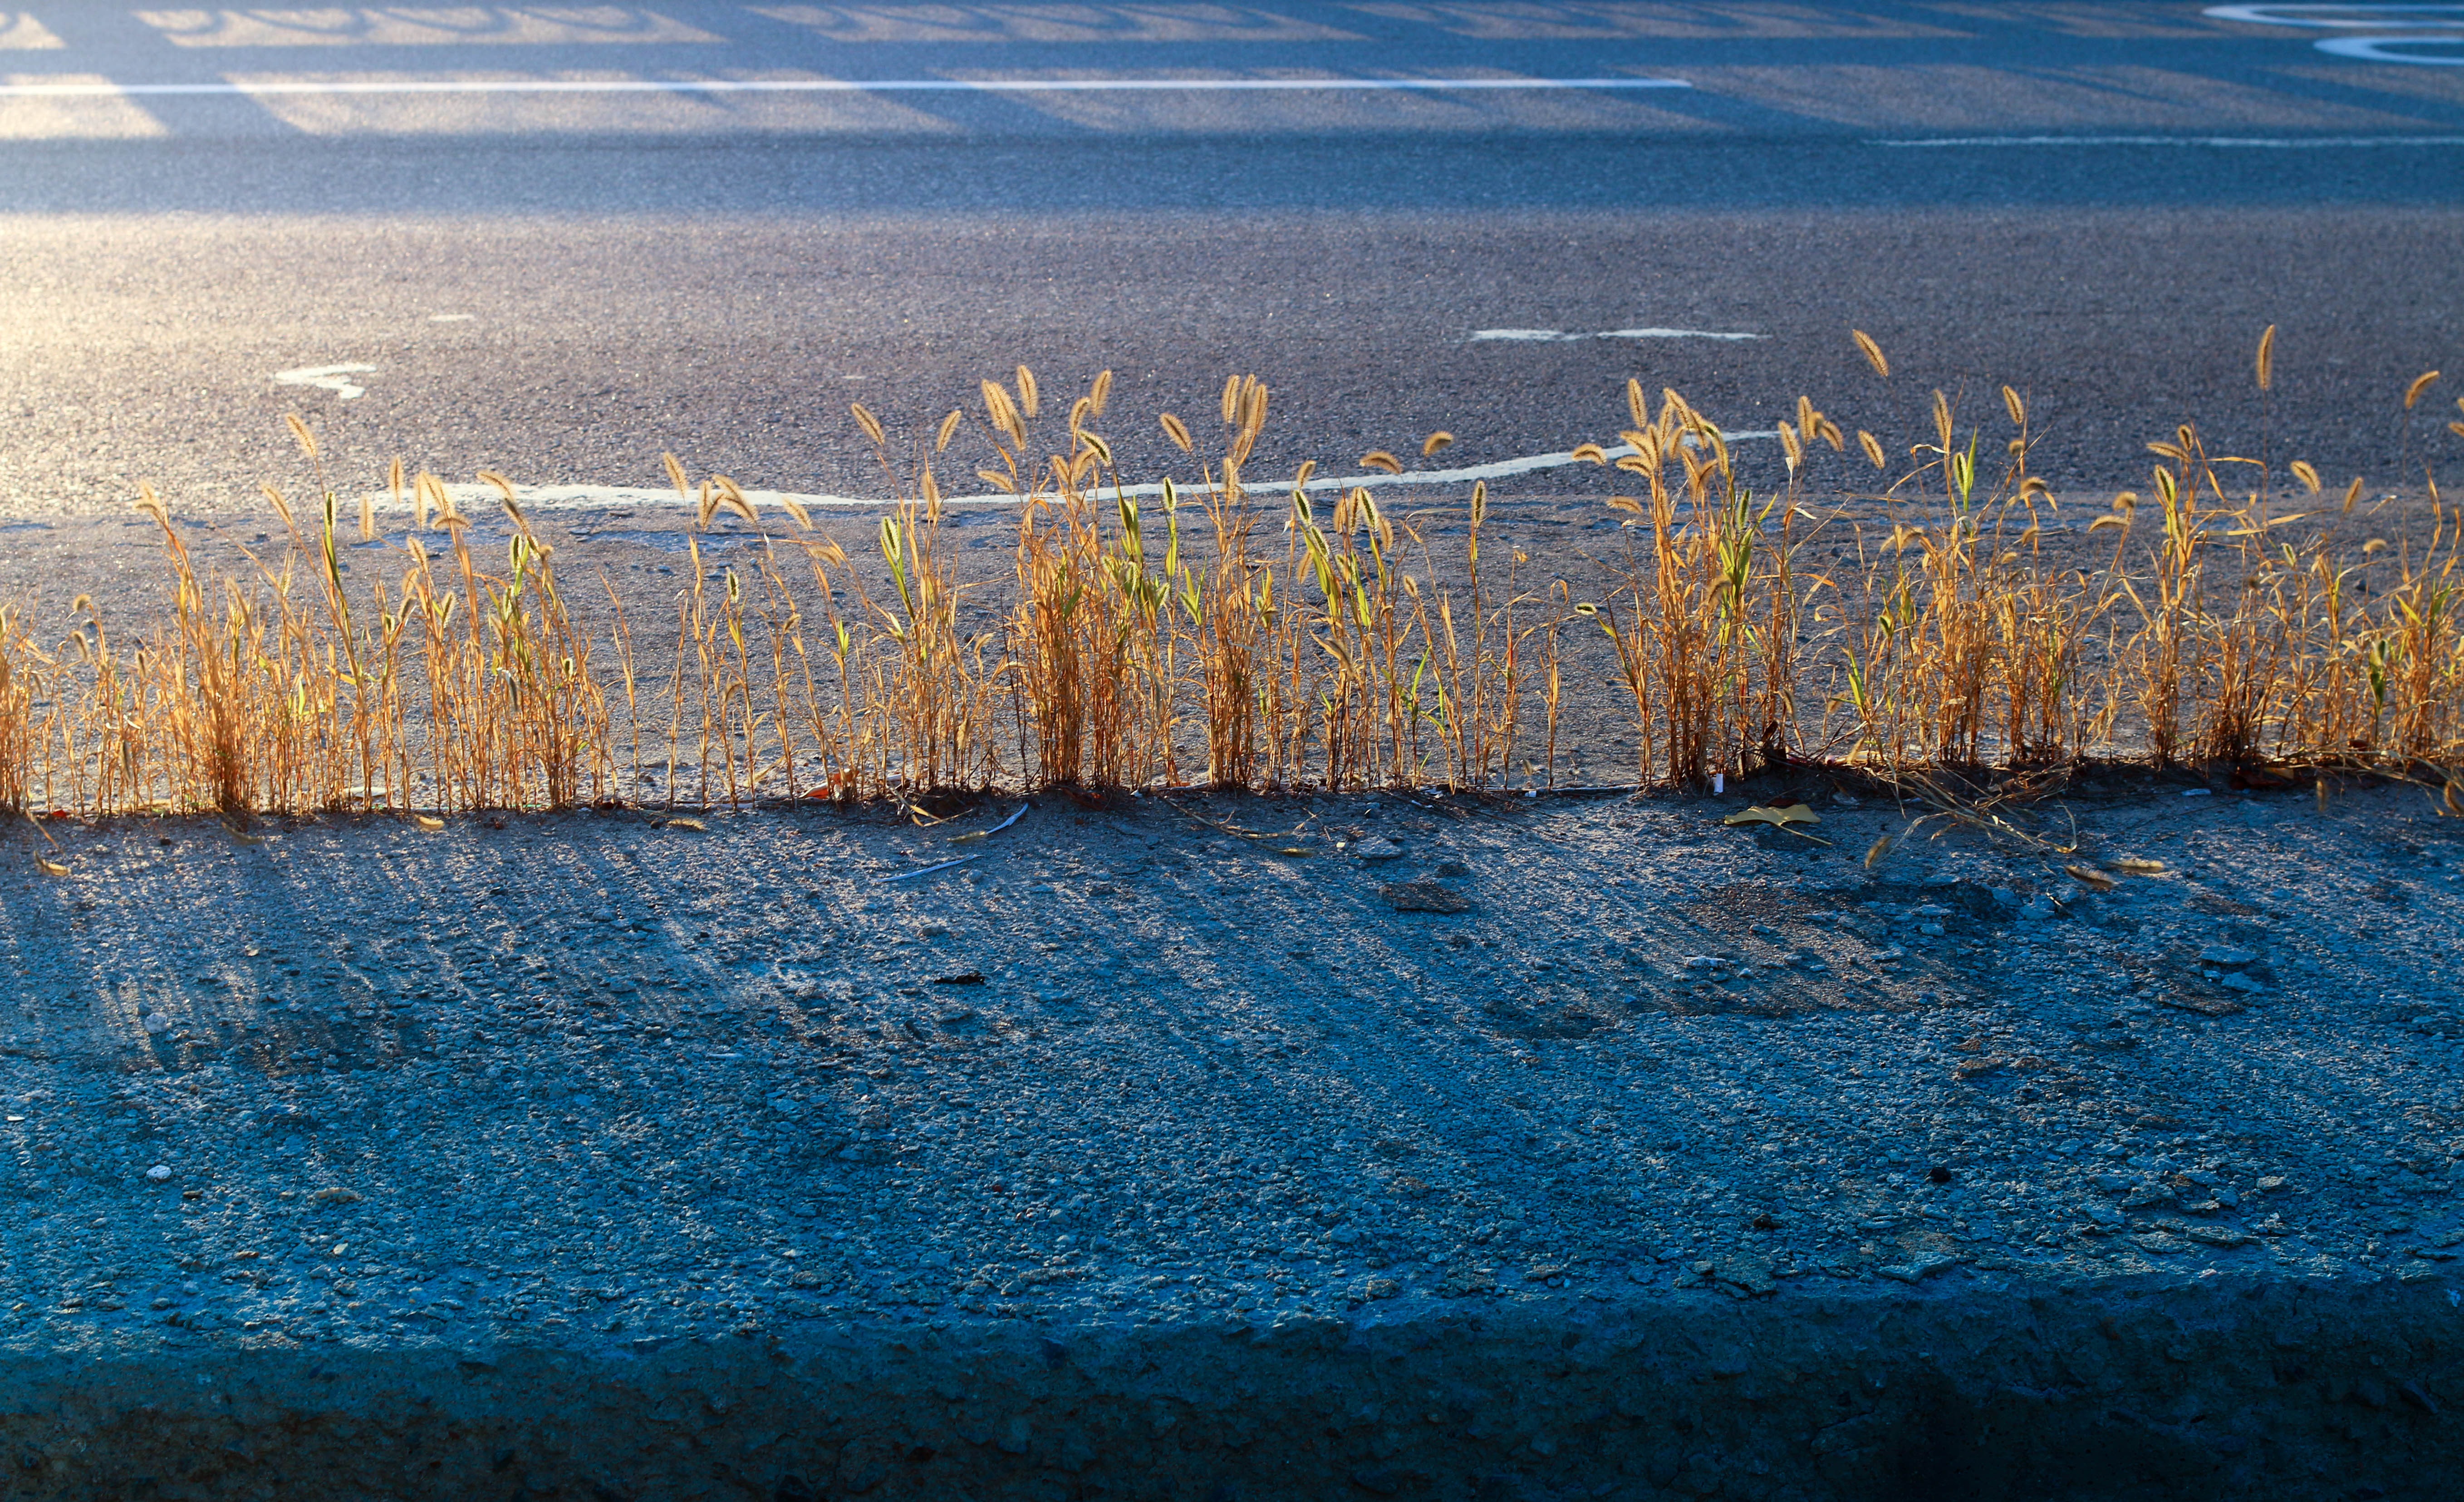
sea, coast, water, nature, ocean, horizon, marsh, sunshine, sunrise, road, morning, shore, wave, lake, shade, dawn, dusk, evening, reflection, shadow, bay, reservoir, wetland, weeds, bittersweet, tabitha, natural environment